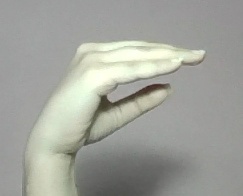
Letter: jeem